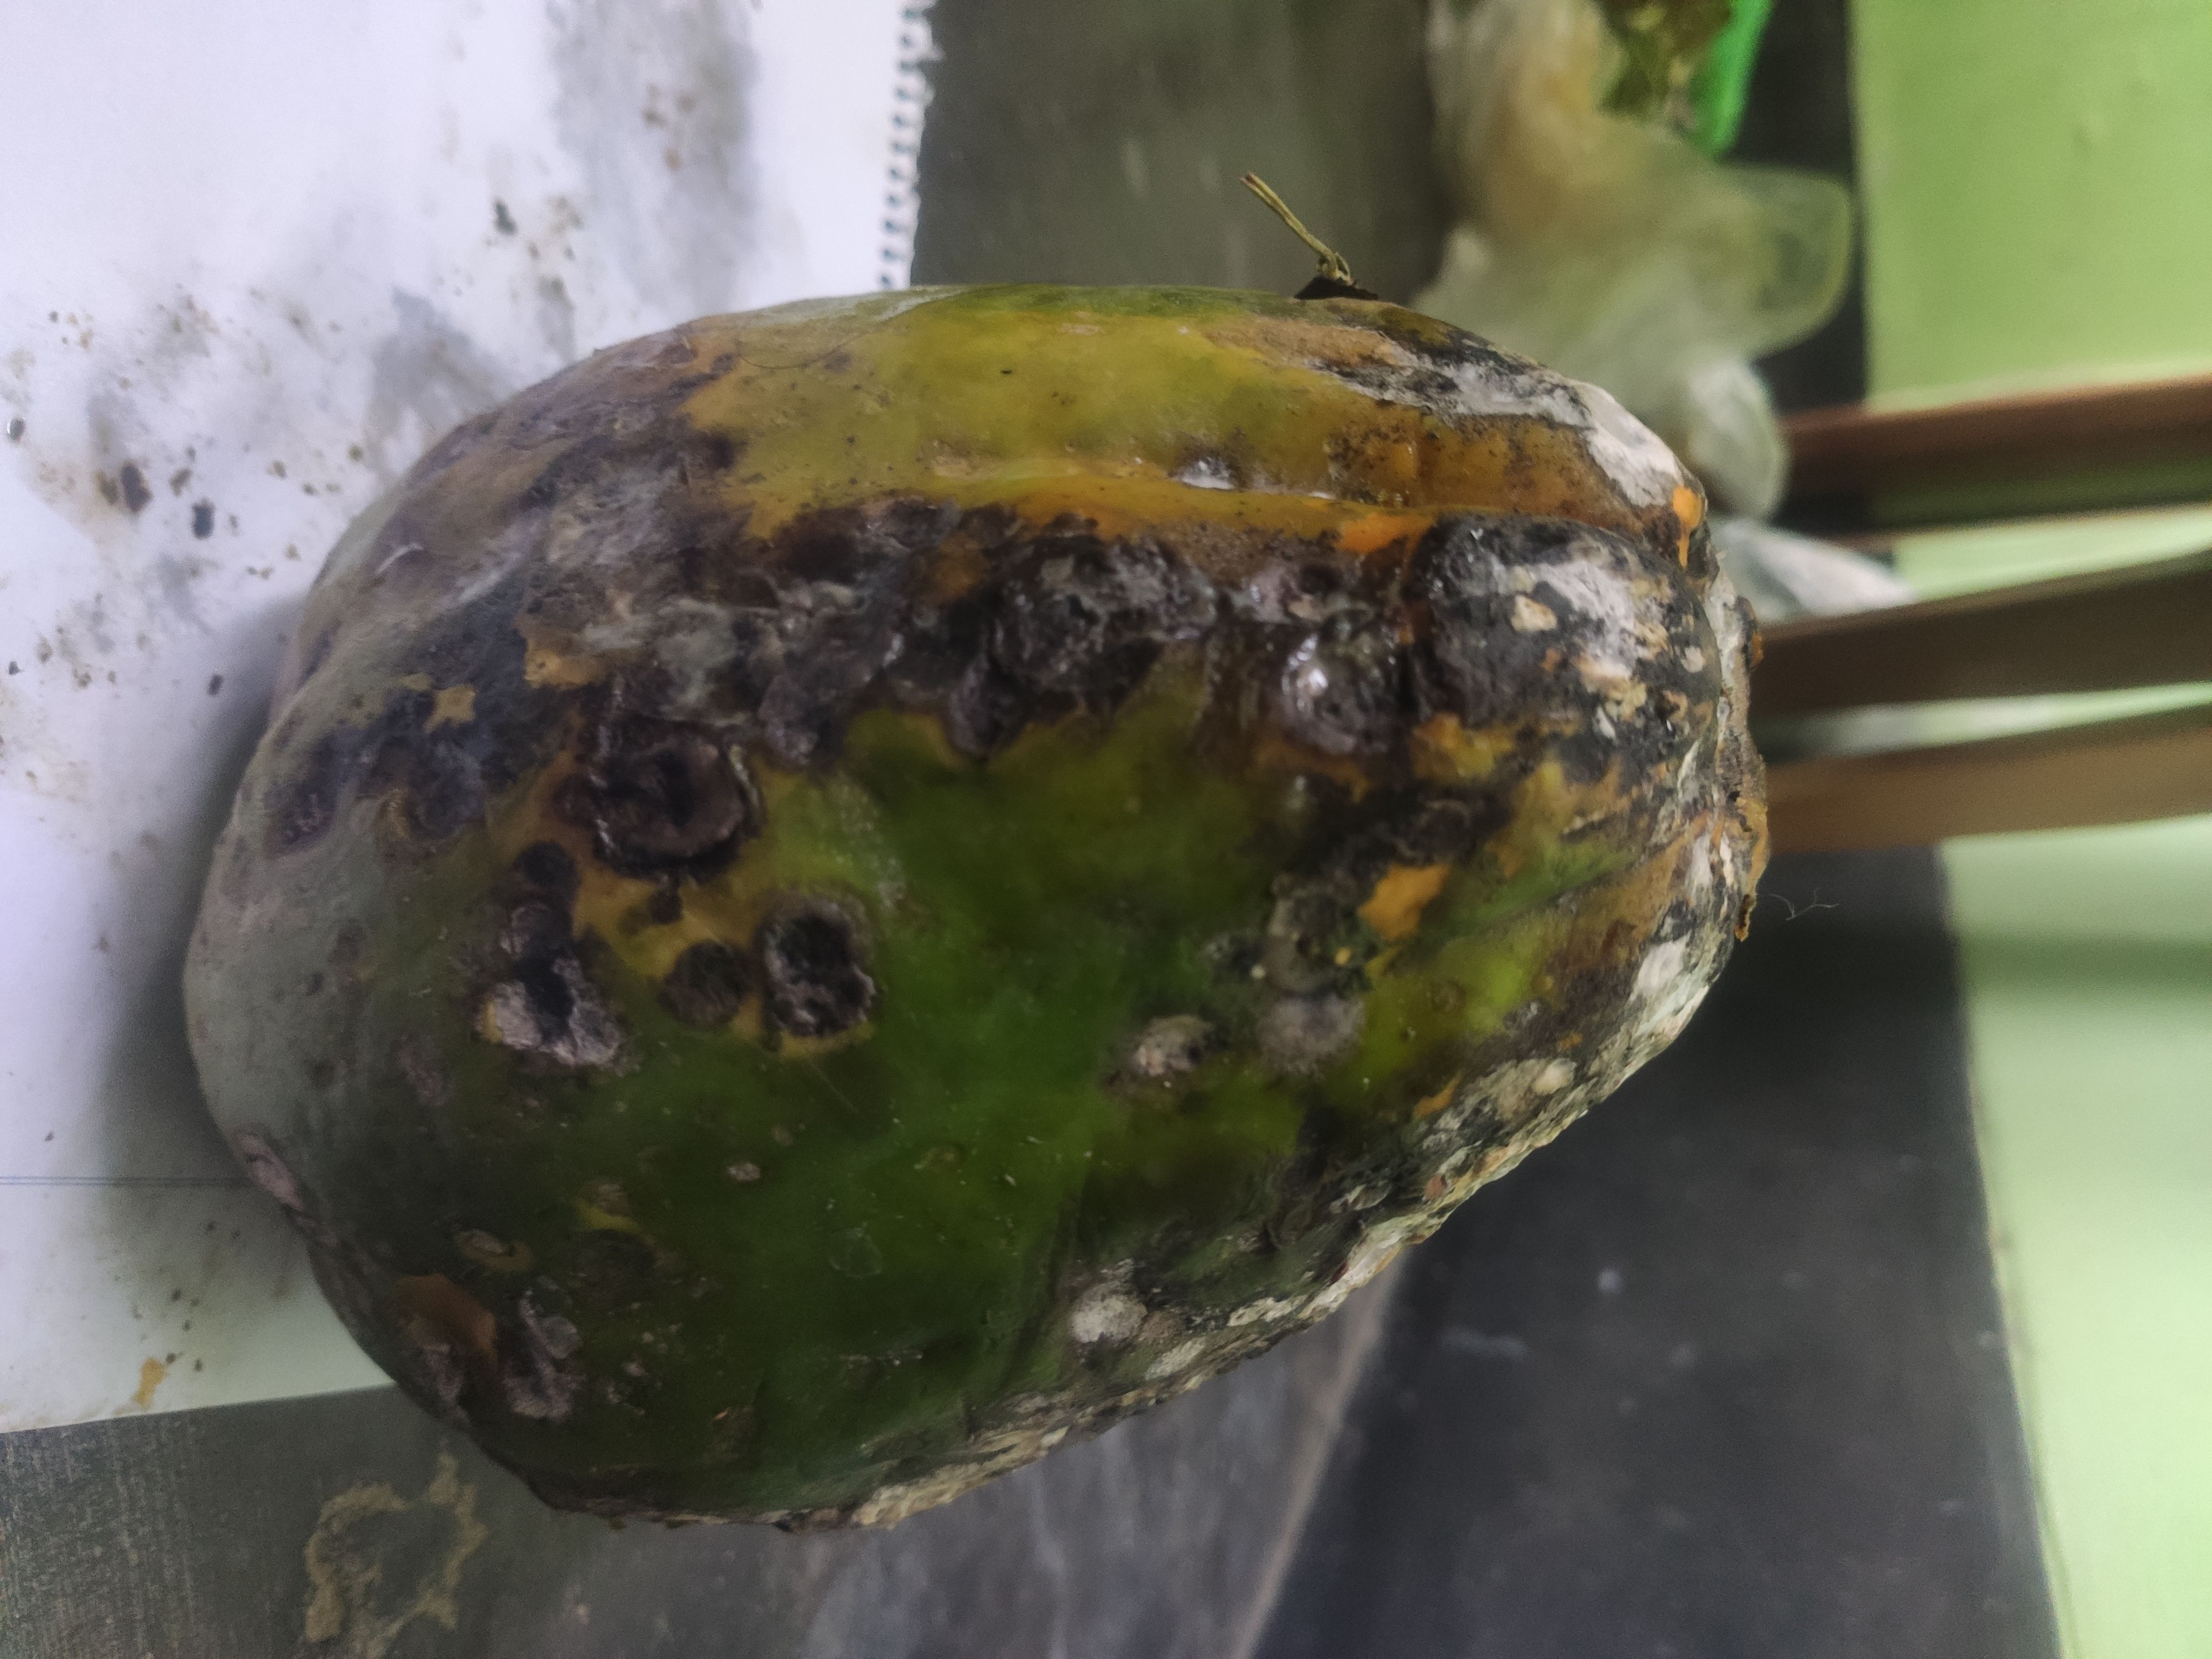
Fruit: papayas
Grade: 3rd-grade